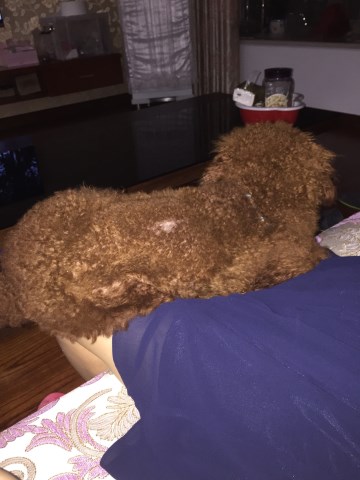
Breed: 2925-n000114-toy_poodle